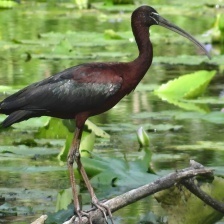
Species: GLOSSY IBIS
Scientific name: PLEGADIS FALCINELLUS